43rd Airlift Wing

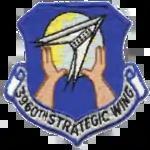
3960th Strategic Wing Emblem

The 3960th supported SAC Boeing B-47 Stratojetdeployments to Andersen over the years the wing designation and its mission changed to supporting deployed Boeing B-52 Stratofortress aircraft forming the Andersen Task Force, Provisional.